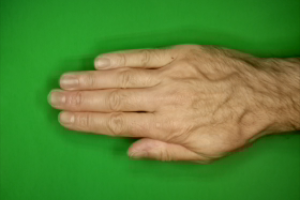
Label: paper